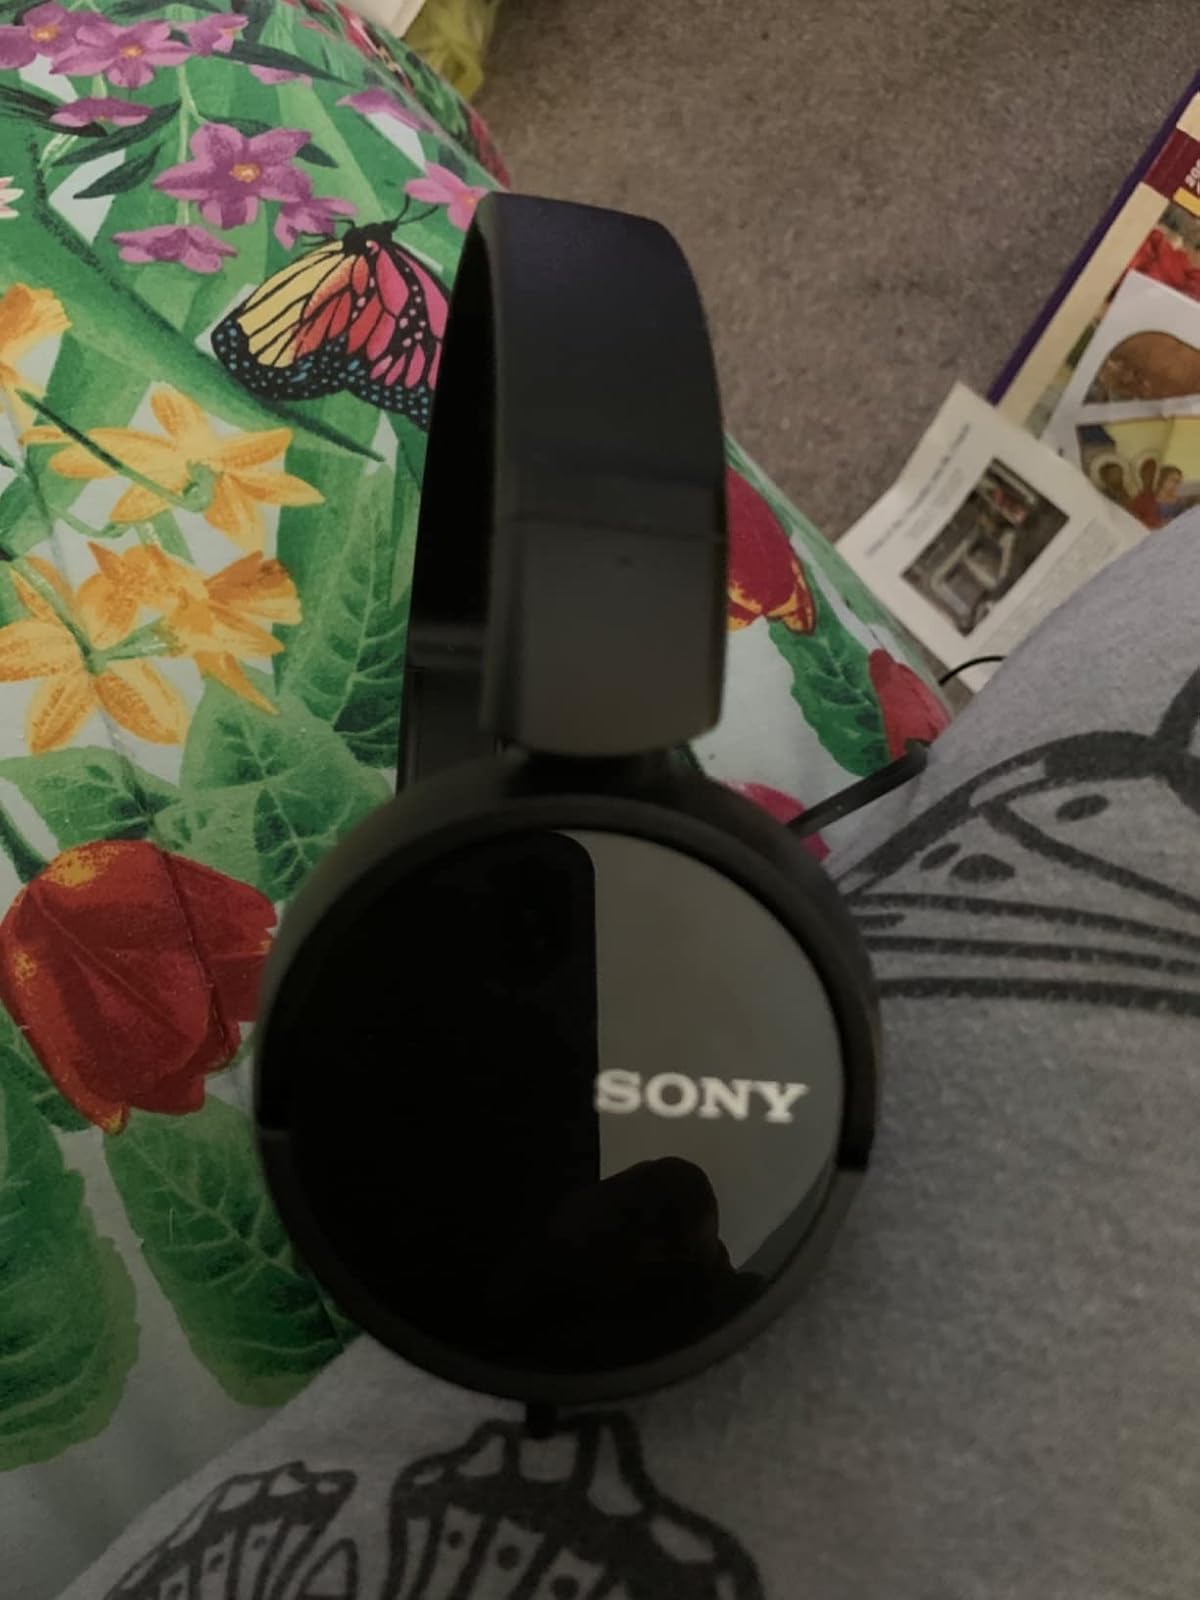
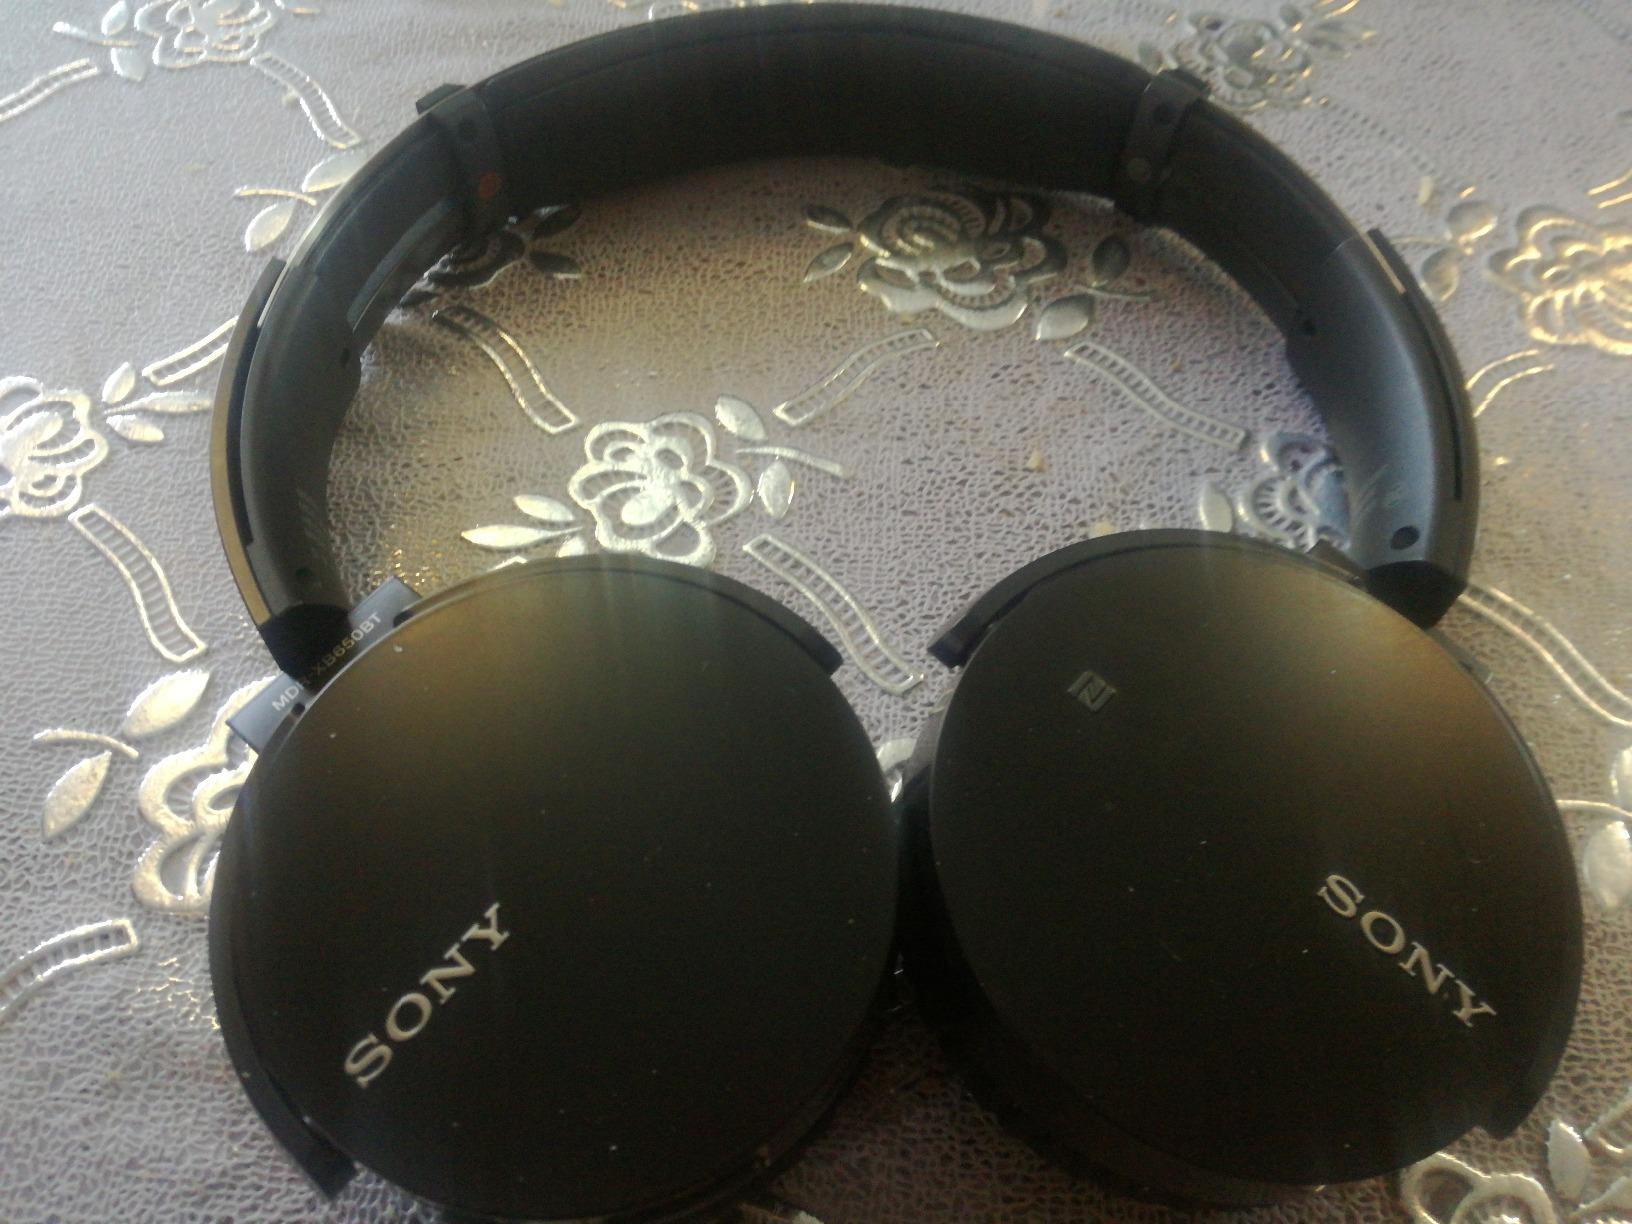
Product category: headphones
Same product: no